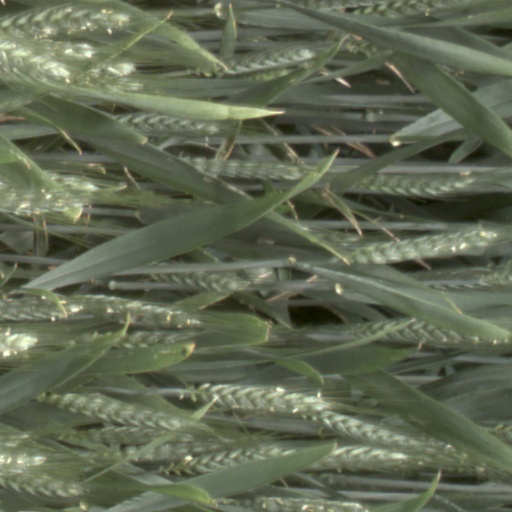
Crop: wheat